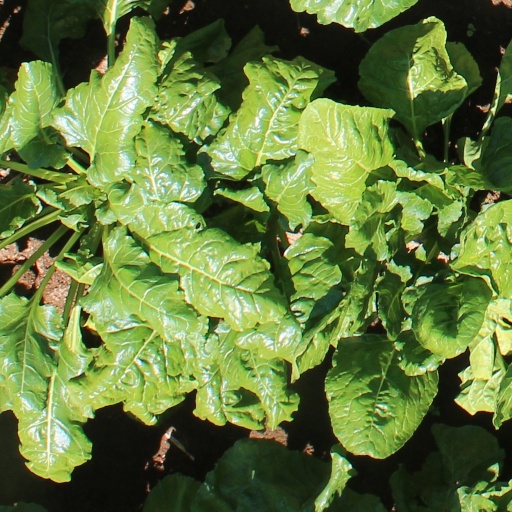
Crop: sugar beet